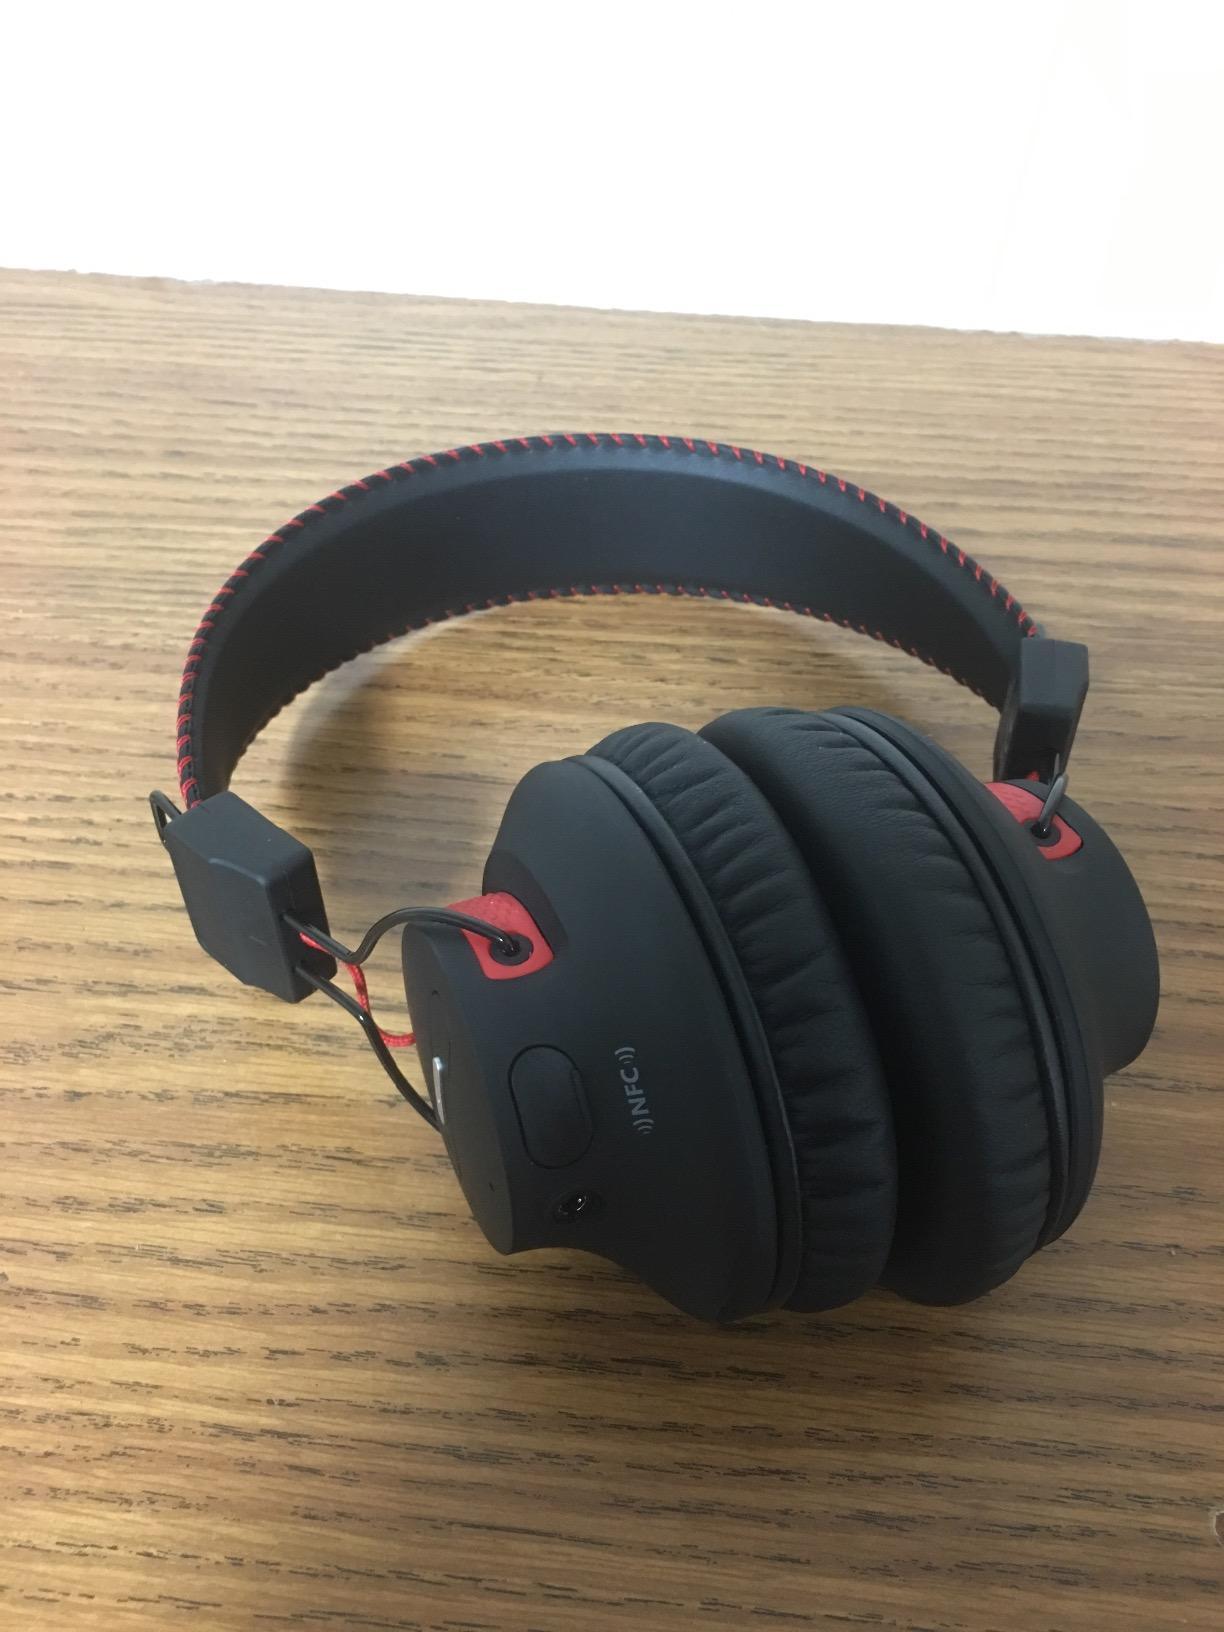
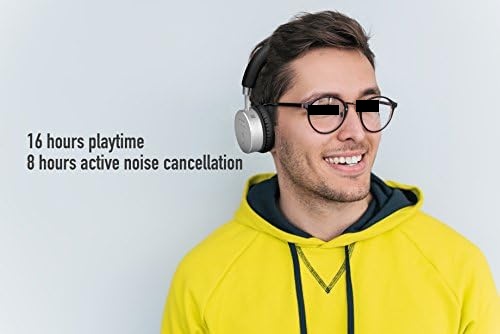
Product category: headphones
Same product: no